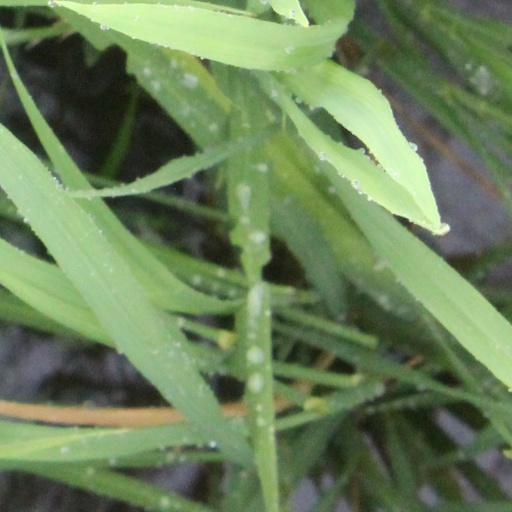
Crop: rice